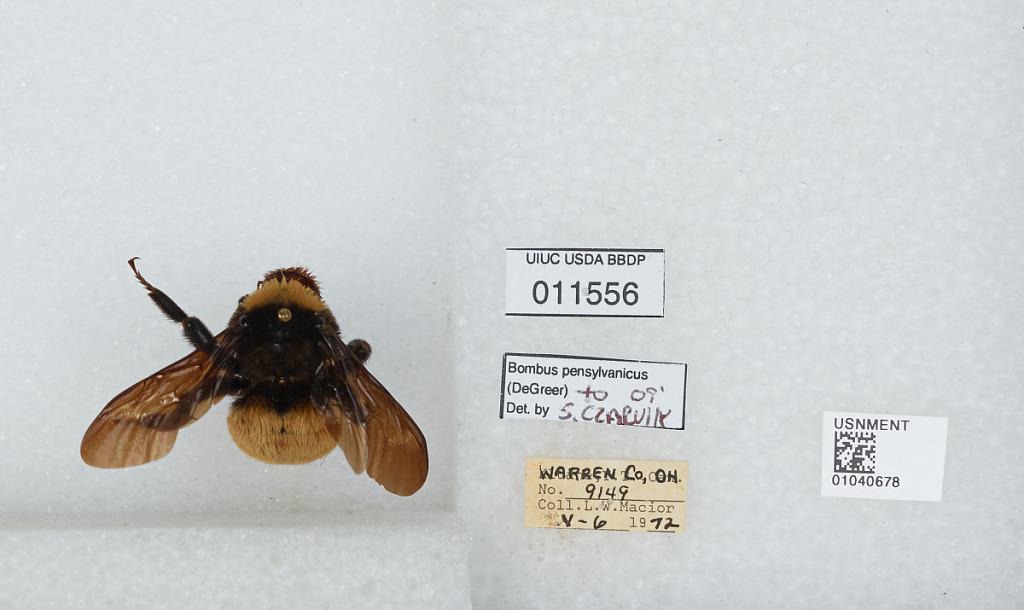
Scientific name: Bombus (Fervidobombus) pensylvanicus pensylvanicus (De Geer)
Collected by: L. Macior
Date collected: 1972-5-6
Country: United States
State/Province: Ohio
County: Warren
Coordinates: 39.4242, -84.1856
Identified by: Czarnik, S.